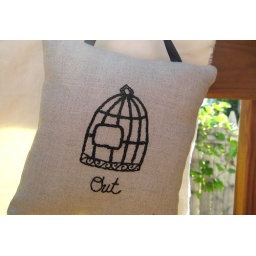
in and out bird cage door marker. Black floss chain, seed, and back stitch on linen. Black silk ribbon hanger.